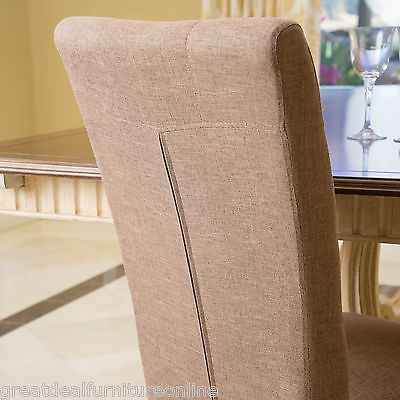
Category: chair